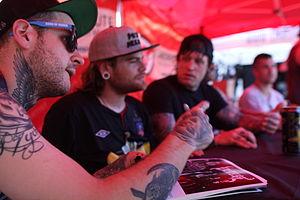
Emmure est un groupe de deathcore américain, originaire de New Fairfield, dans le Connecticut. Formé en 2003, le groupe se délocalisera par la suite dans le Queens, à New York. Le groupe compte un total de sept albums, et trois démos, Dead People Ink Demo, Nine Eleven Zero Four et Demo 2005. Ils attirent l'intérêt de This City is Burning Records, auquel ils publient leur premier EP intitulé The Complete Guide to Needlework.